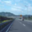
Label: road